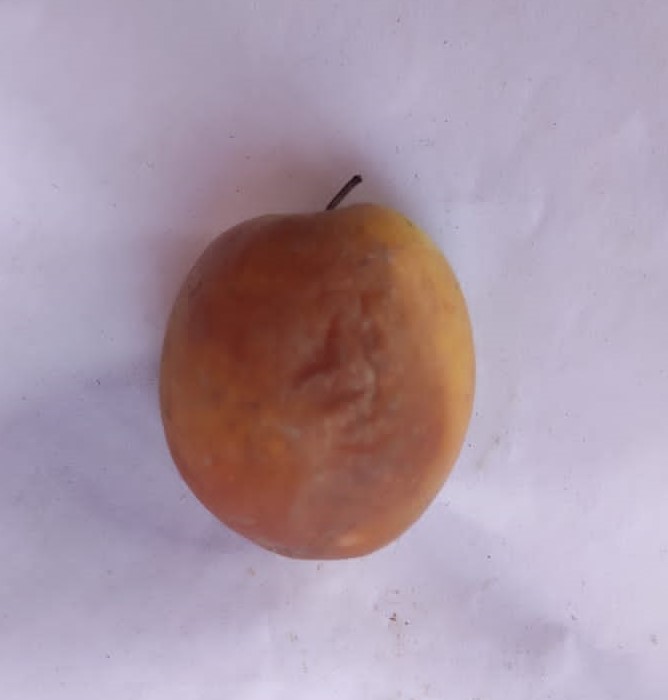
Fruit: jujube
Condition: rotten